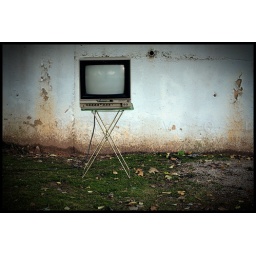
Monitor, on green stand, in front of white wall.